Carl Friedrich von Gerber

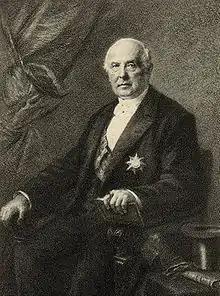
Carl Friedrich von Gerber, at an unknown date

Carl Friedrich Wilhelm Gerber, since 1859 von Gerber (11 April 1823 – 23 December 1891) was a Saxon politician and one of Germany's leading jurists of his time.